Higashi-Shiogama Station

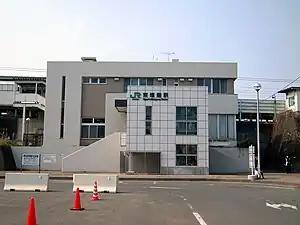
Higashi-Shiogama Station in August 2011

is a railway station on the Senseki Line in the city of Shiogama, Miyagi Prefecture, Japan, operated by East Japan Railway Company (JR East).